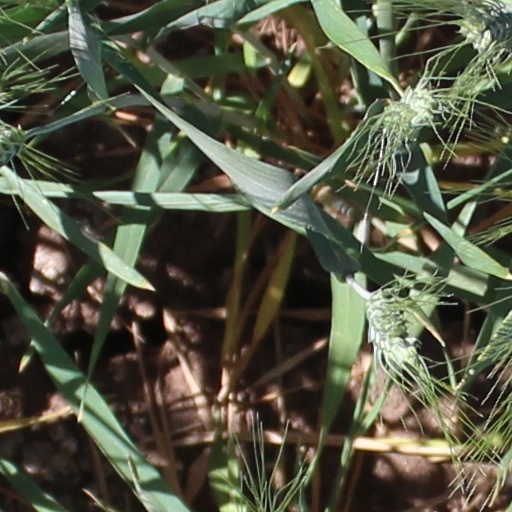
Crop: wheat